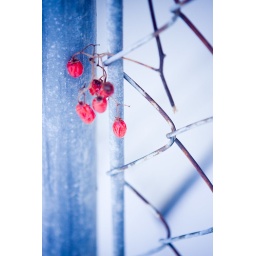
A burst of red in the blue of cold